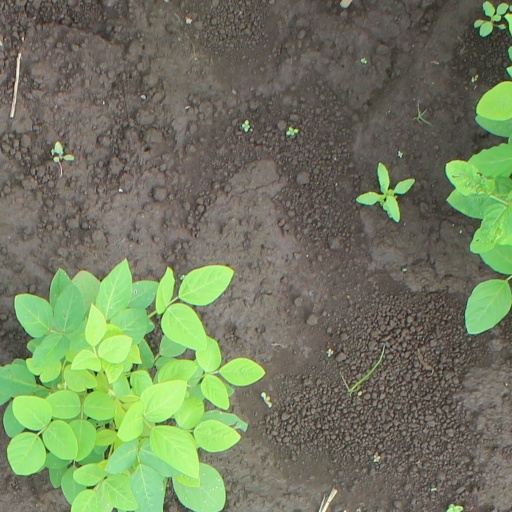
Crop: soybean